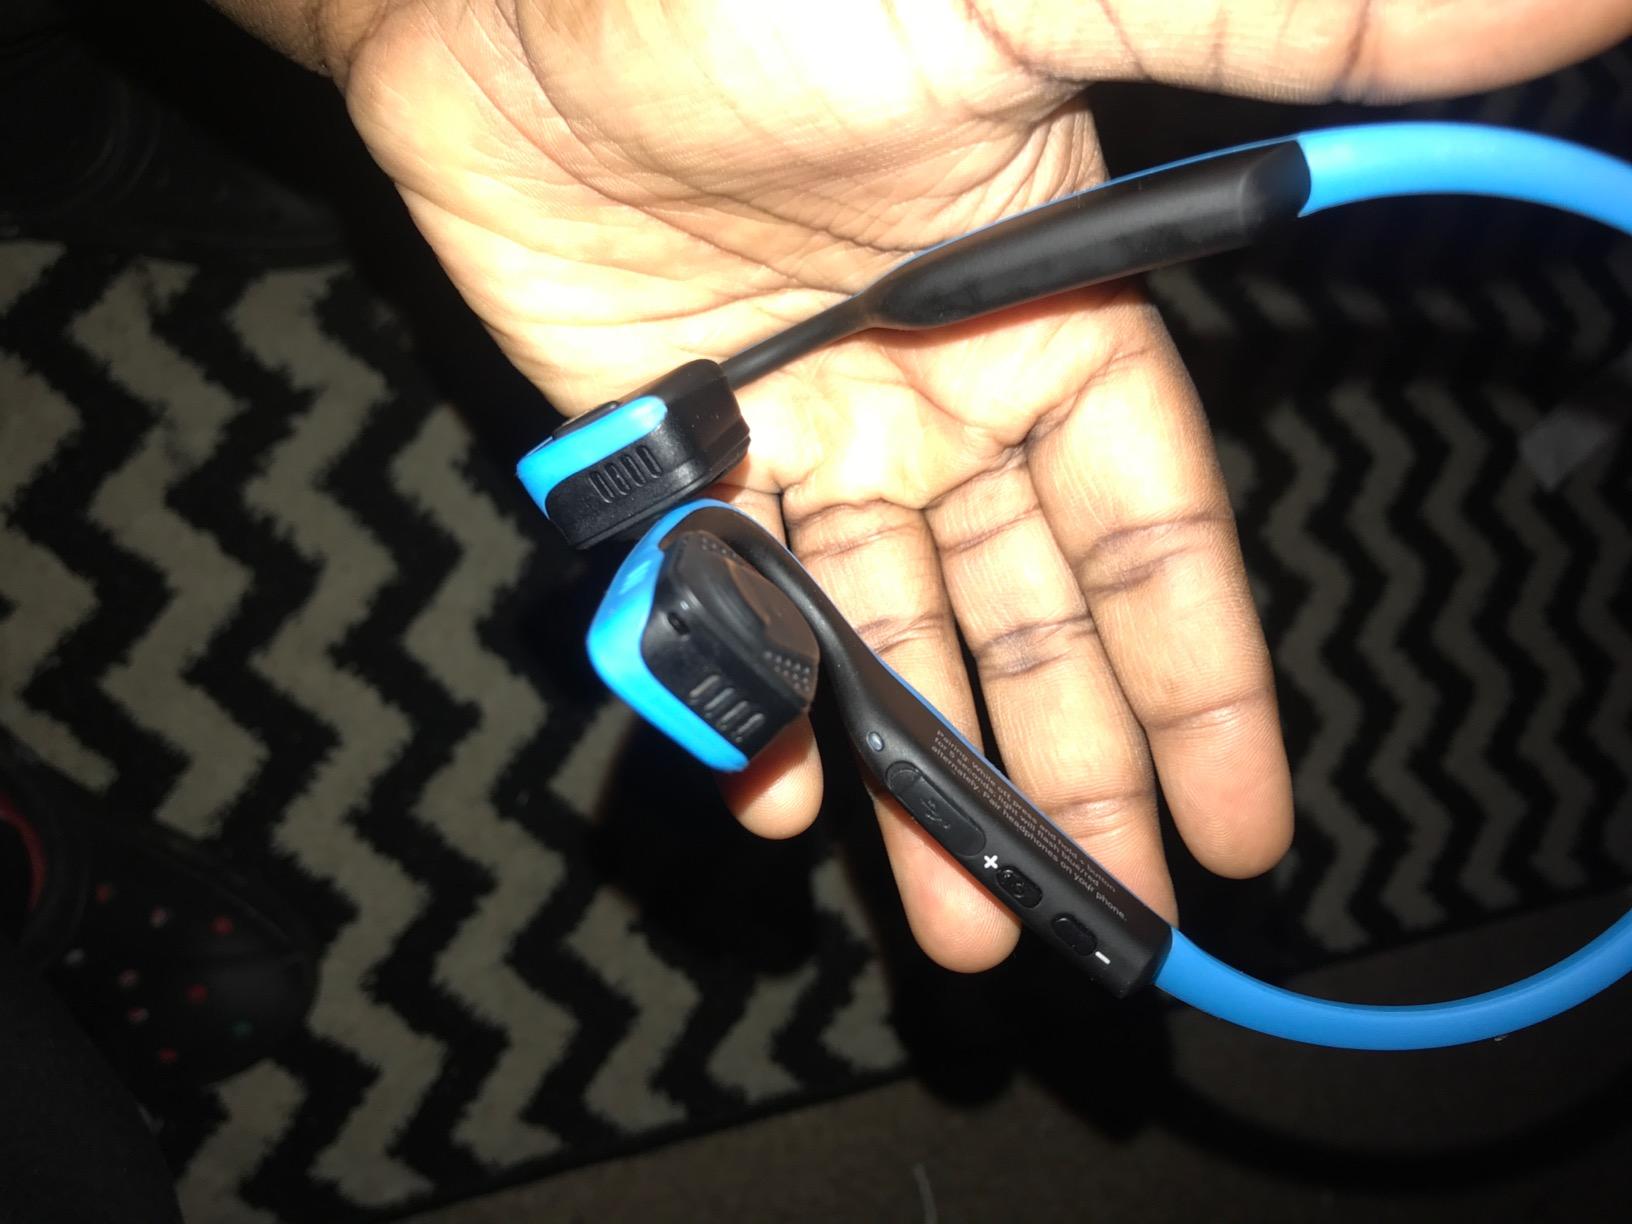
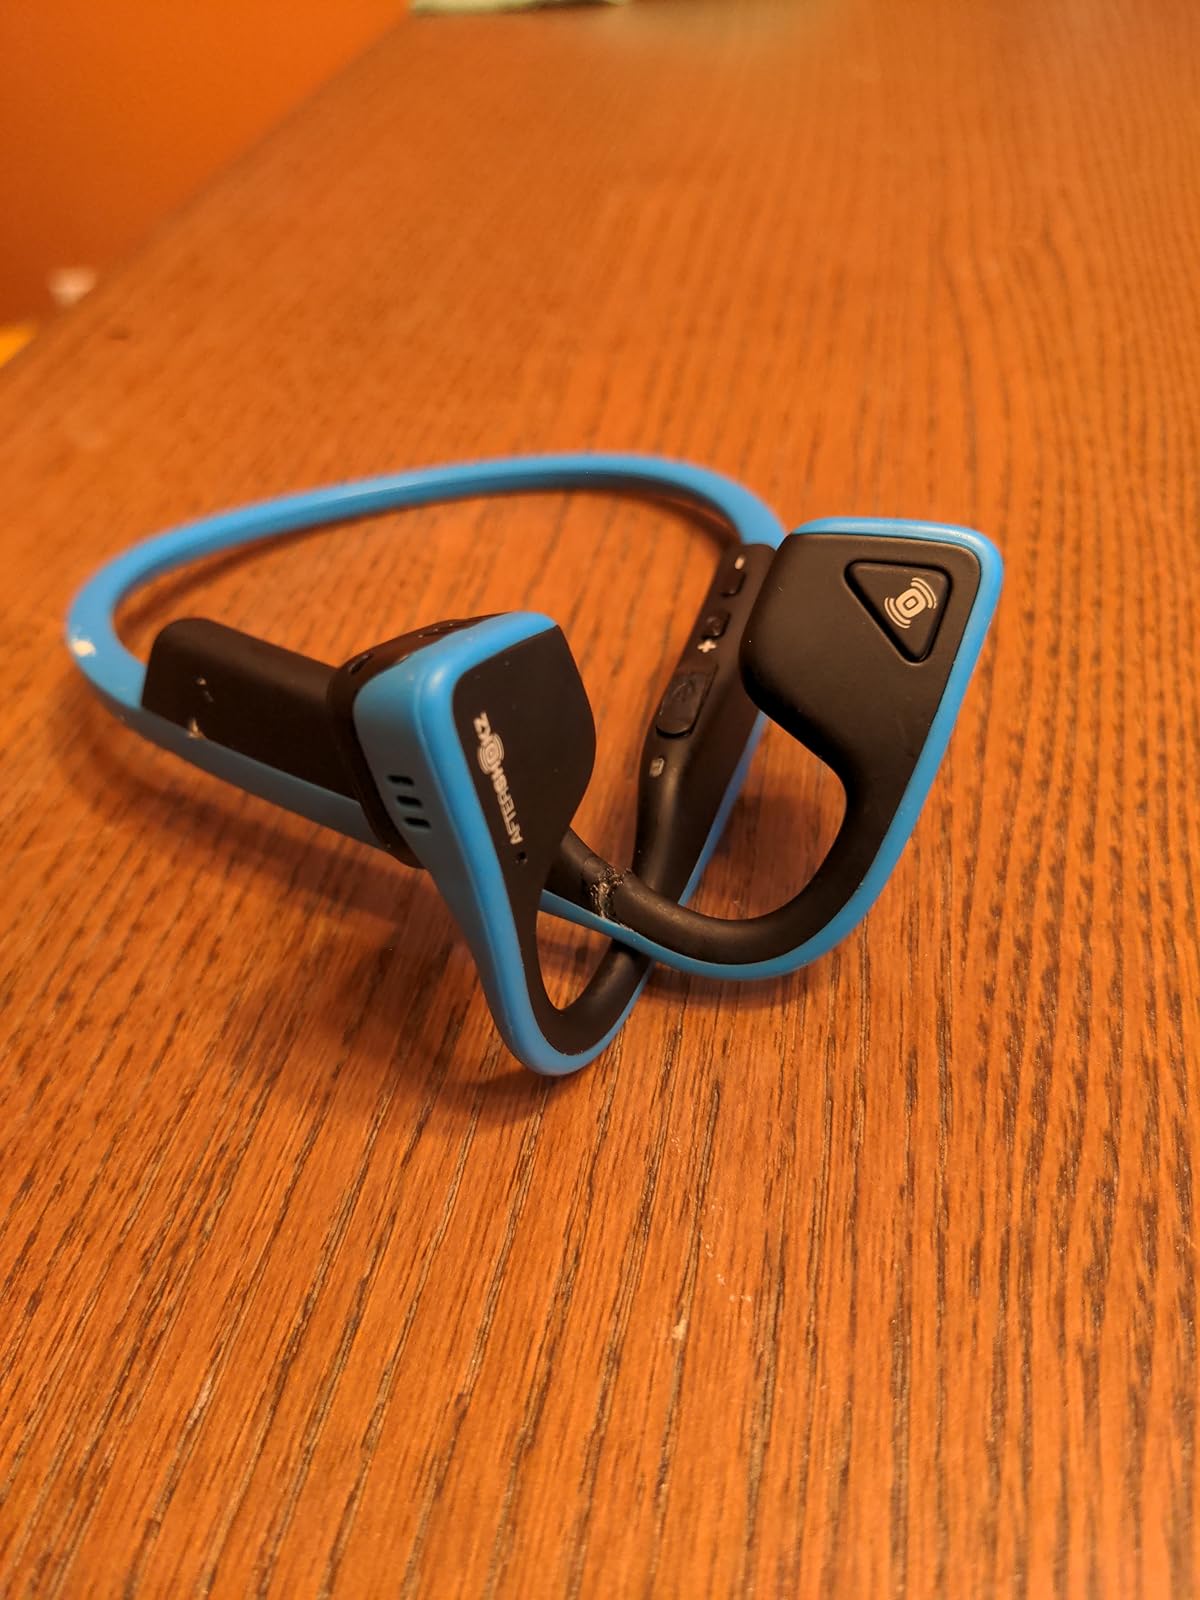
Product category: headphones
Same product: yes